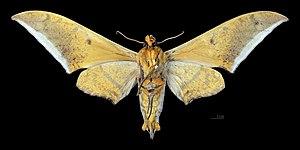
Ambulyx montana est une espèce d'insectes lépidoptères de la famille des Sphingidae, sous-famille des Smerinthinae, tribu des Ambulycini, et du genre Ambulyx.